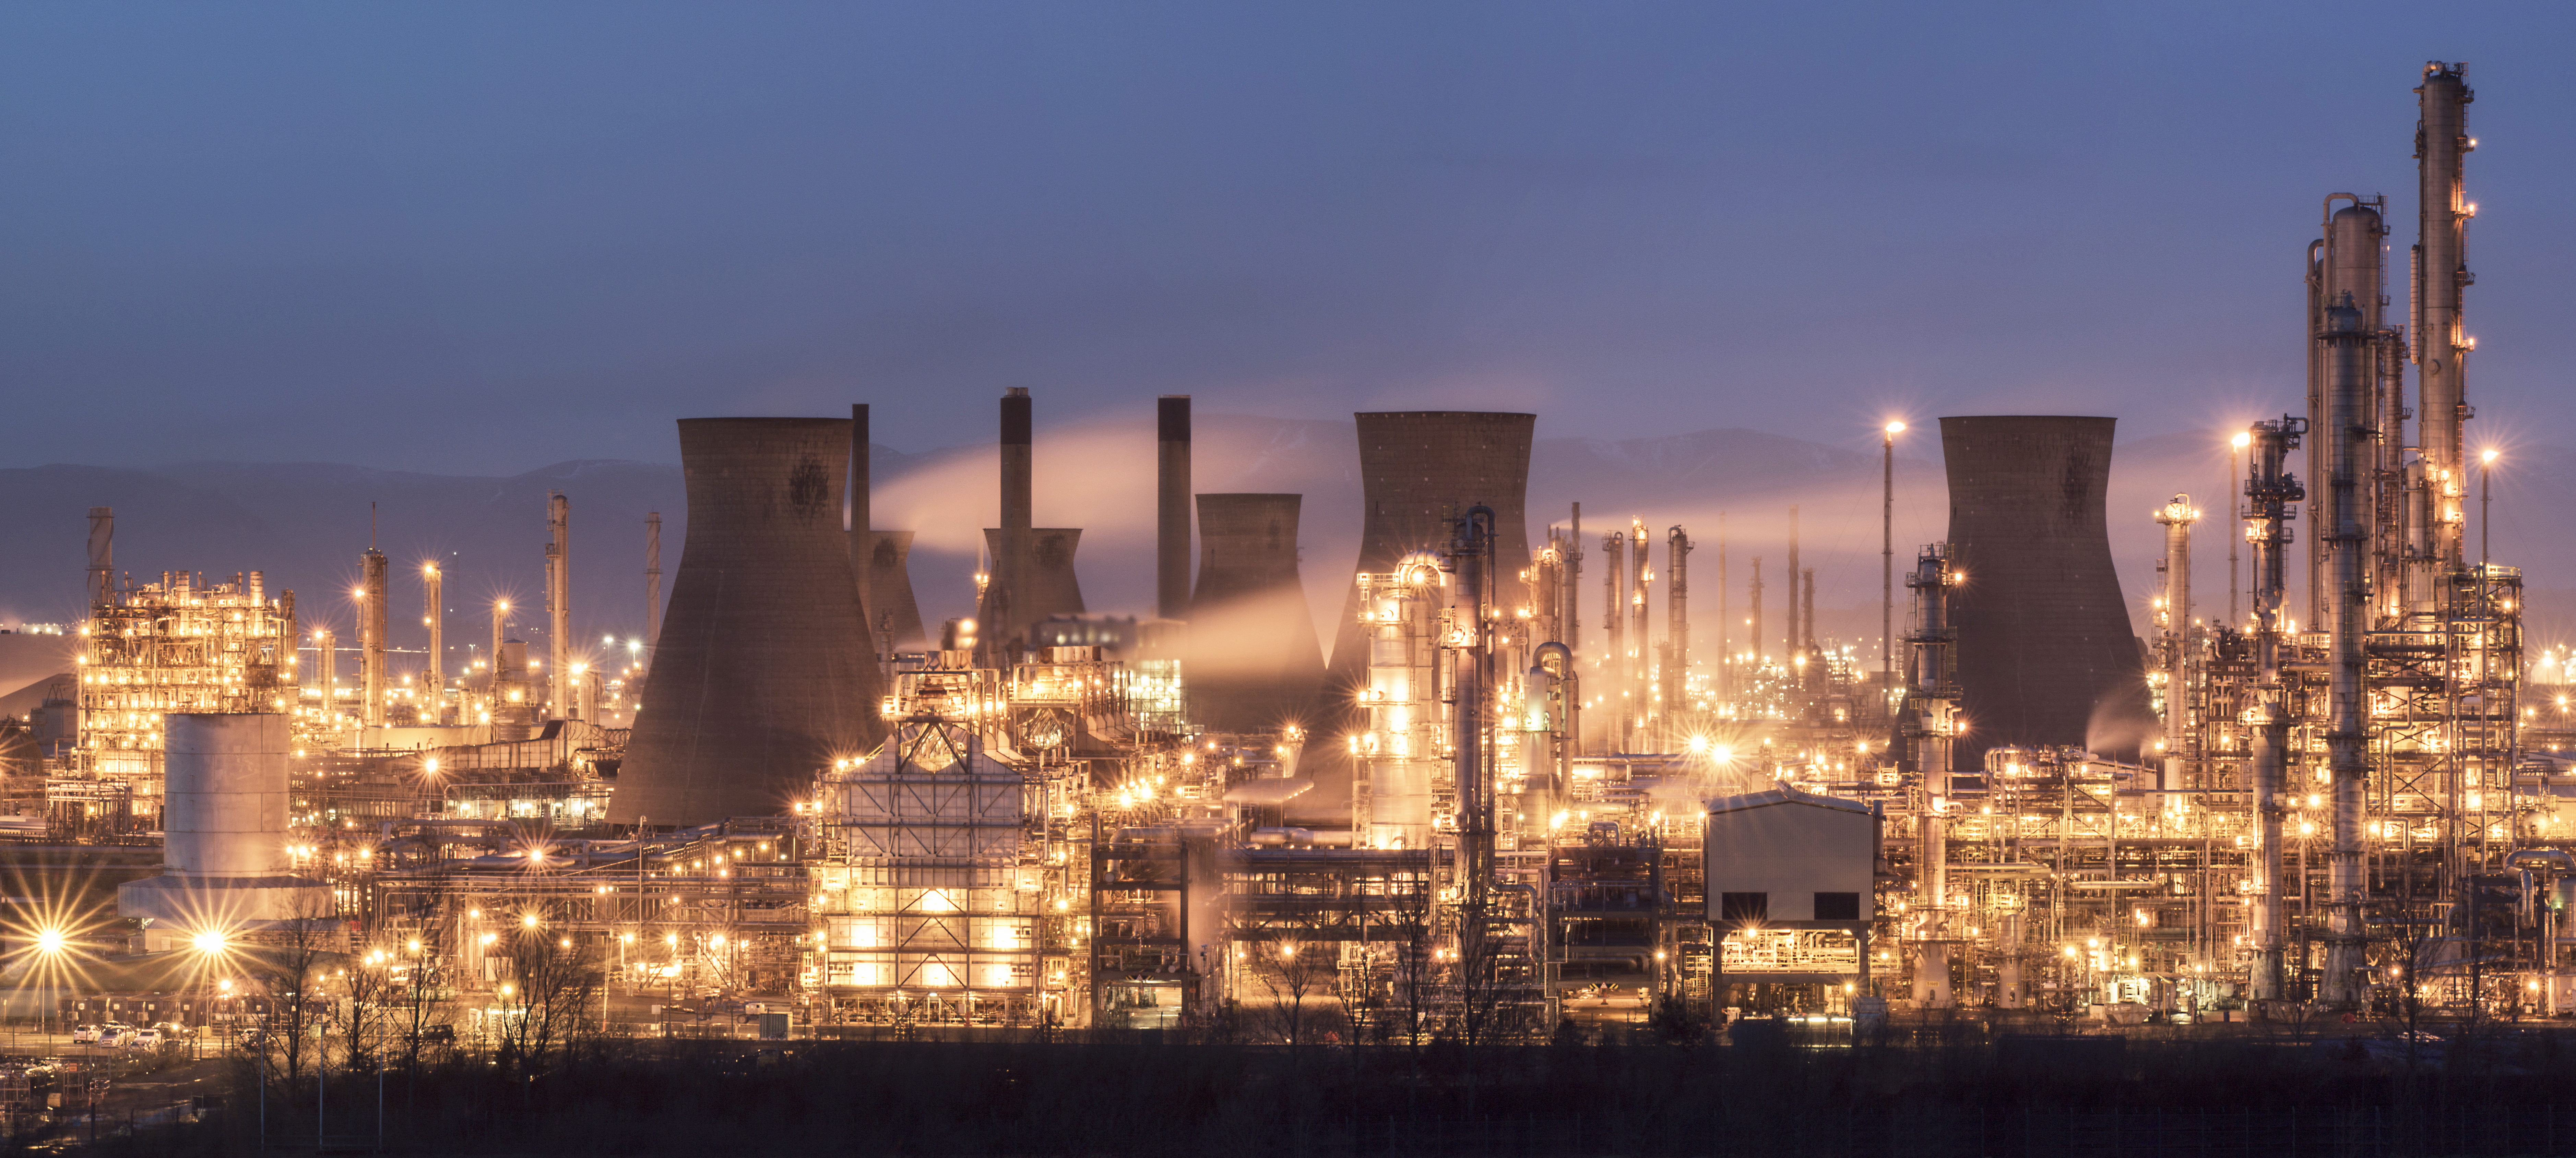
skyline, night, city, skyscraper, cityscape, panorama, downtown, dusk, evening, landmark, industrial, industry, scotland, processing, chemical, grangemouth, petrochemical, fracking, chemicalfactory, metropolis, human settlement